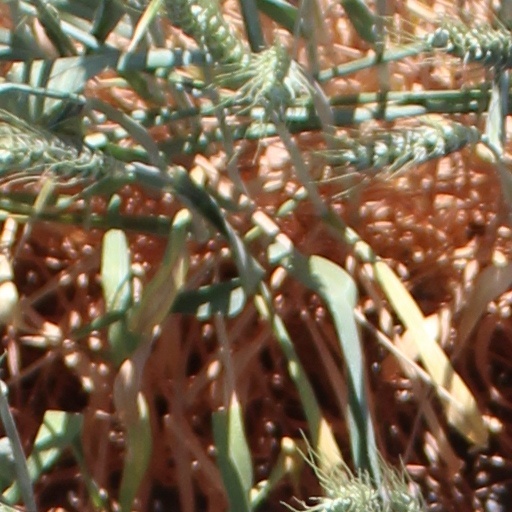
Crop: wheat